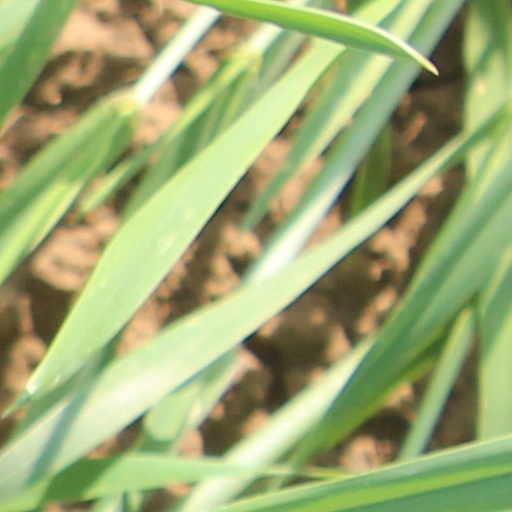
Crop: wheat